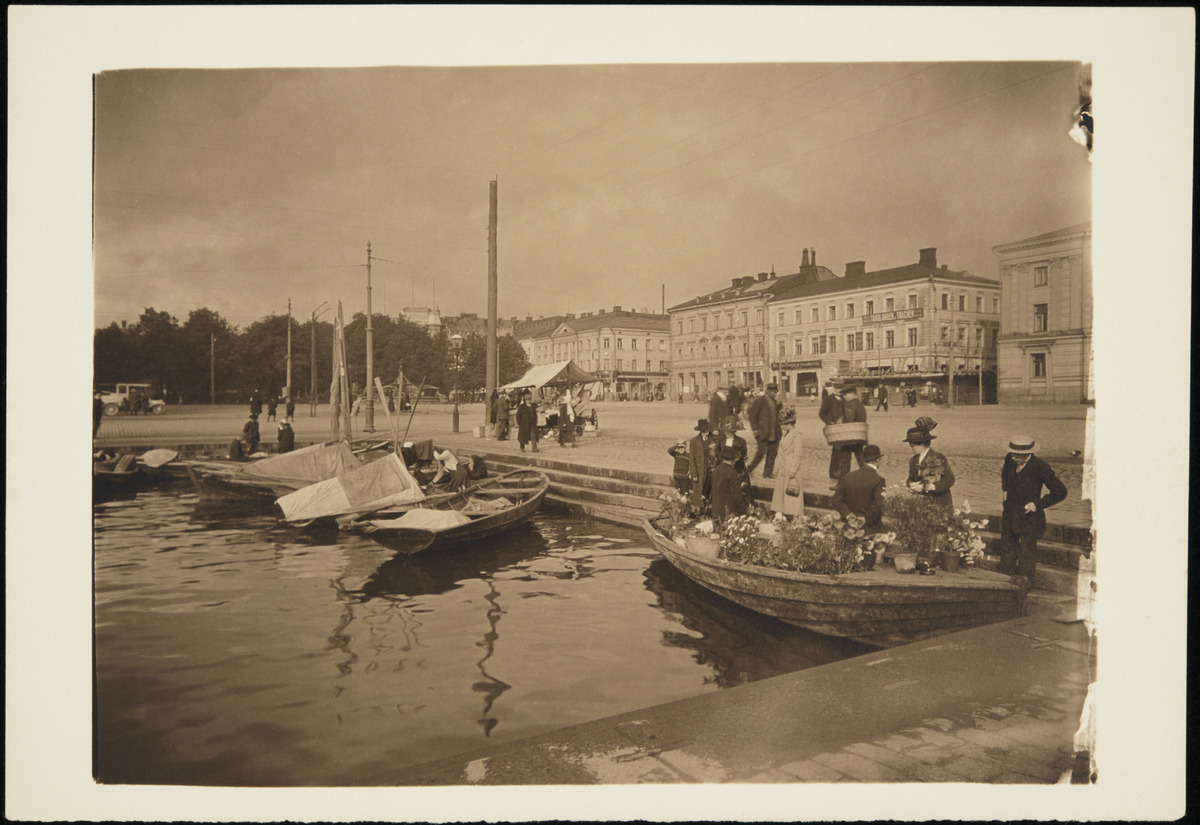
Kauppatori, Kolera-allas, kukkien myyntiä veneestä
sisällön kuvaus: Kauppatori, Kolera-allas, kukkien myyntiä veneestä. mustavalkoinen
Kuvaaja: Rosenbröijer, A.E., valokuvaaja
Ajankohta: kuvausaika 1900 n.
Paikka: Suomi, Uusimaa, Helsinki, Kaartinkaupunki Helsinki, Kauppatori. Kolera-allas. Eteläsatama
Aiheet: satamat, laiturit, rannat, ranta-alueet, aukiot torit, kauppa torikauppa, koristekasvit kukat, kauppiaat, pukeutuminen, vaatteet puvut, päähineet, veneet puuveneet, vesistöt meret